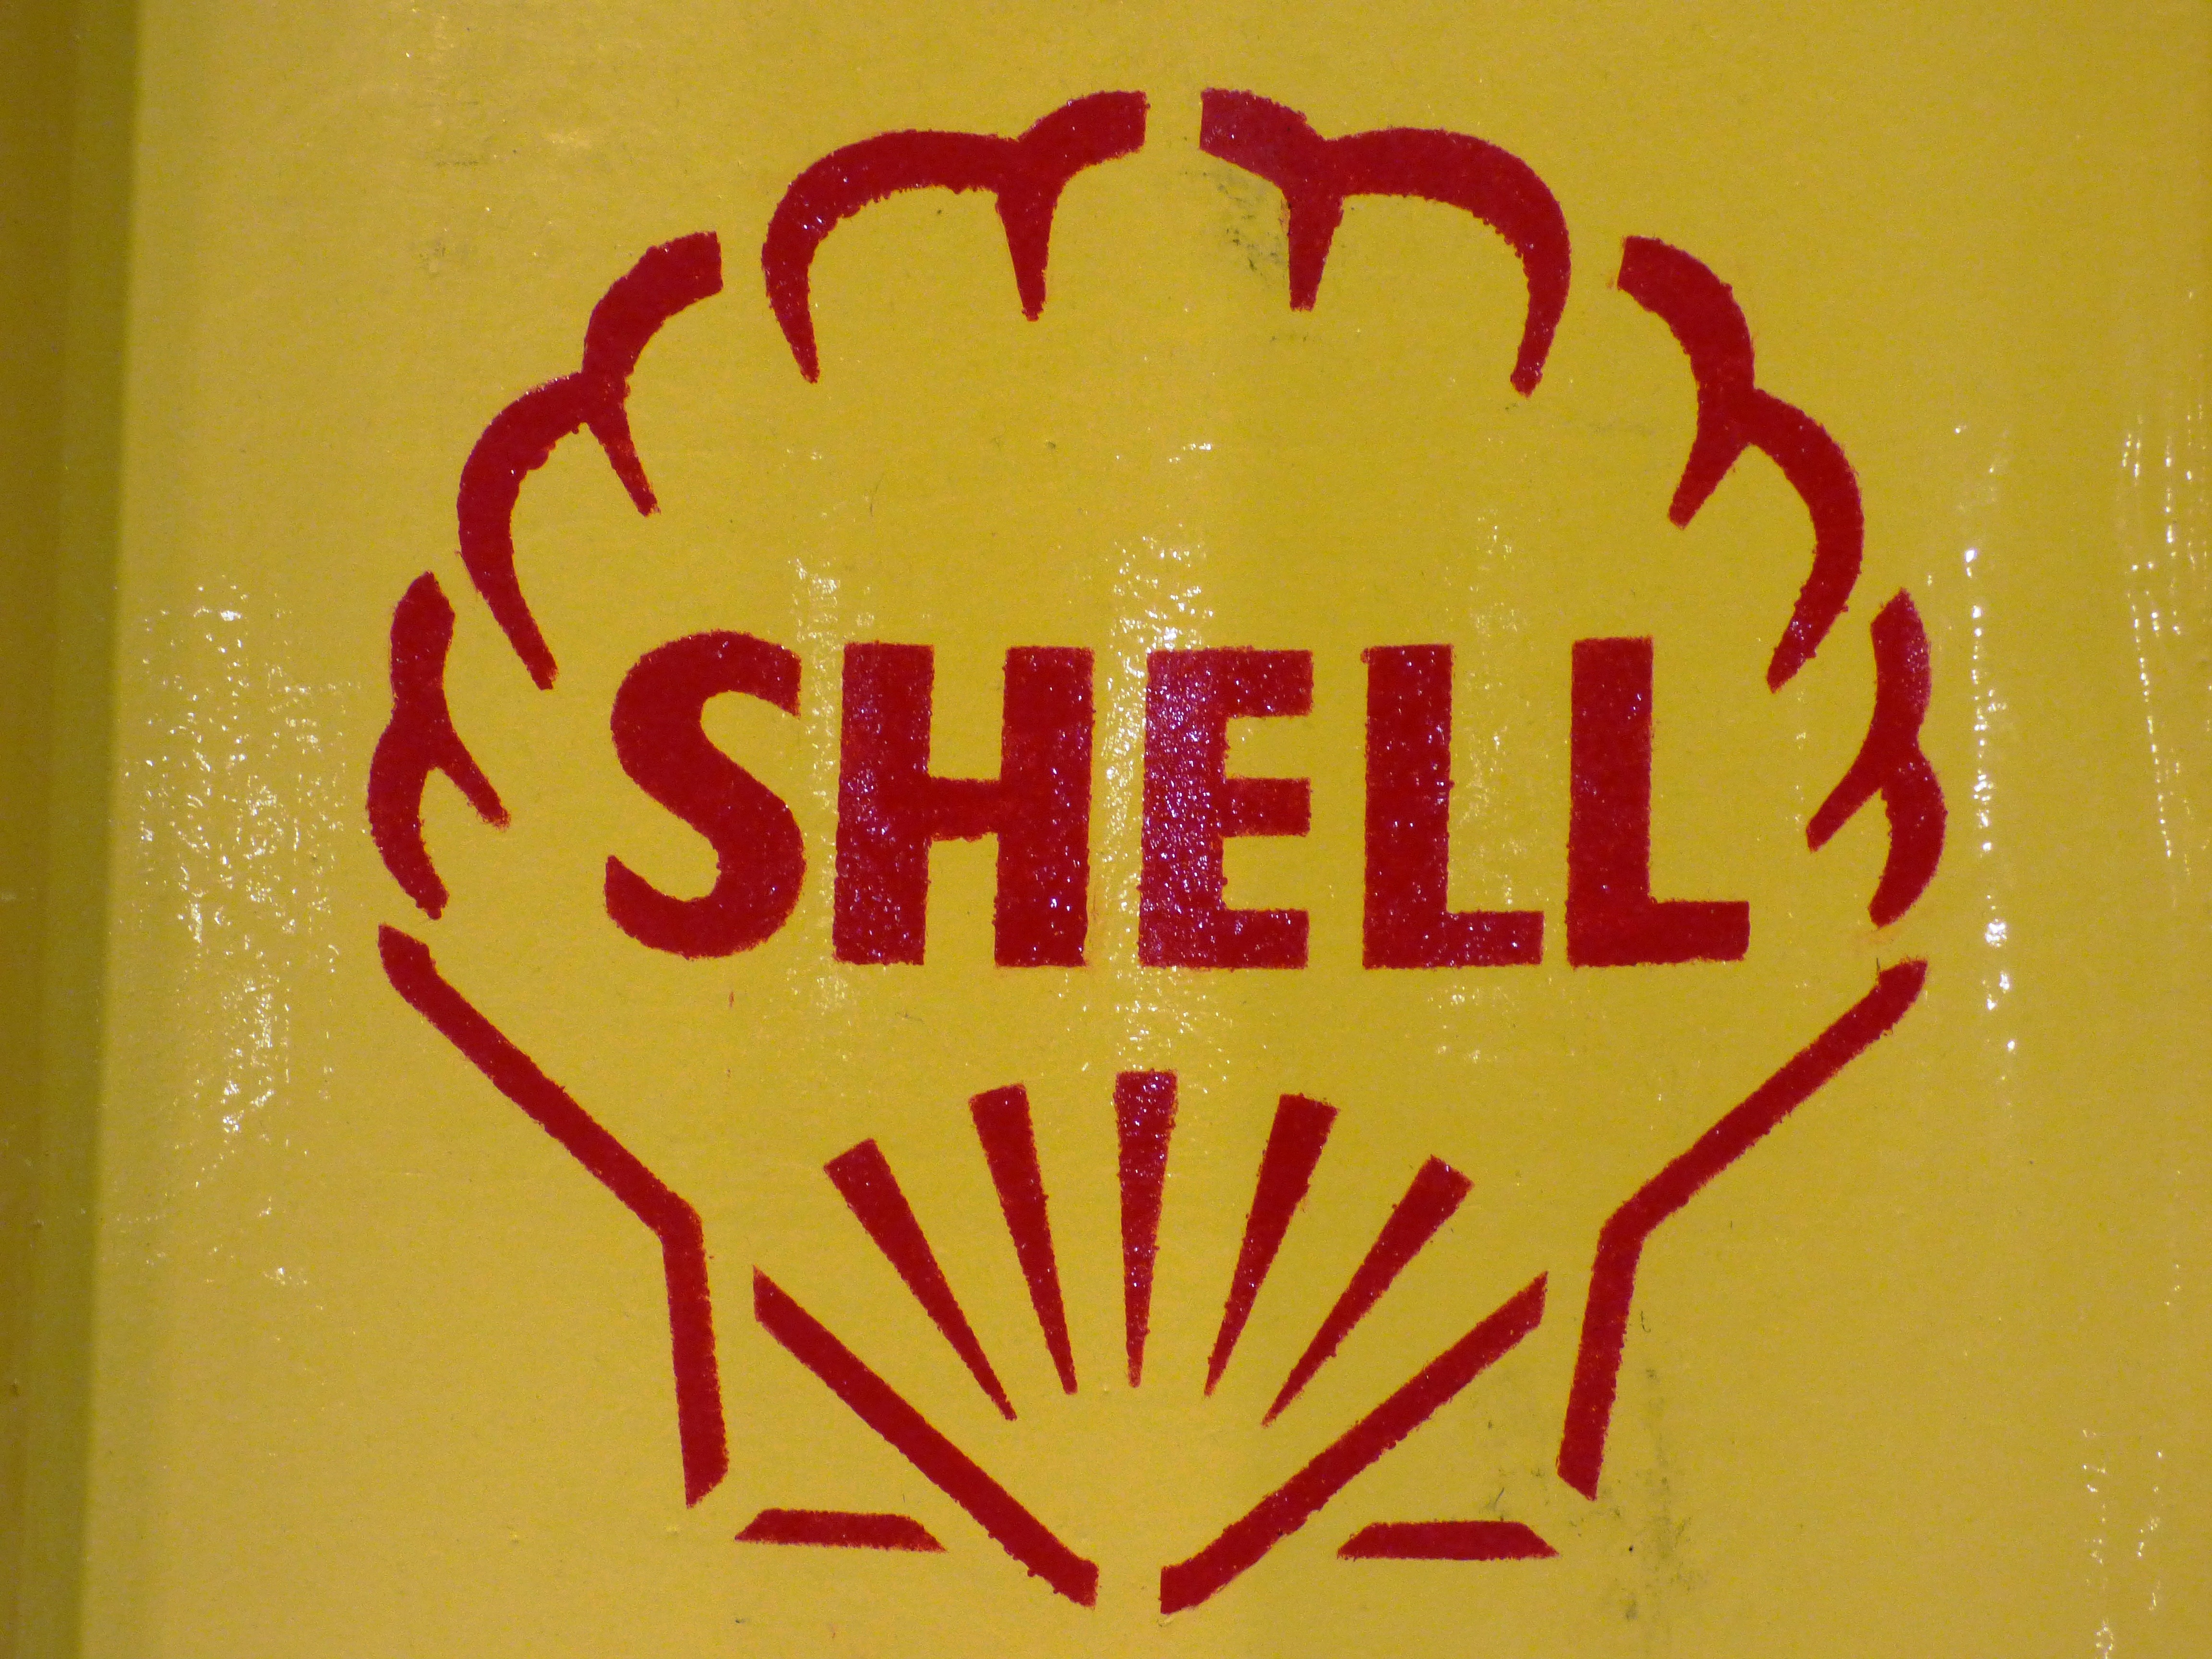
number, sign, yellow, signage, shell, brand, font, logo, text, poster, liqueur, petrol, shape, fuel